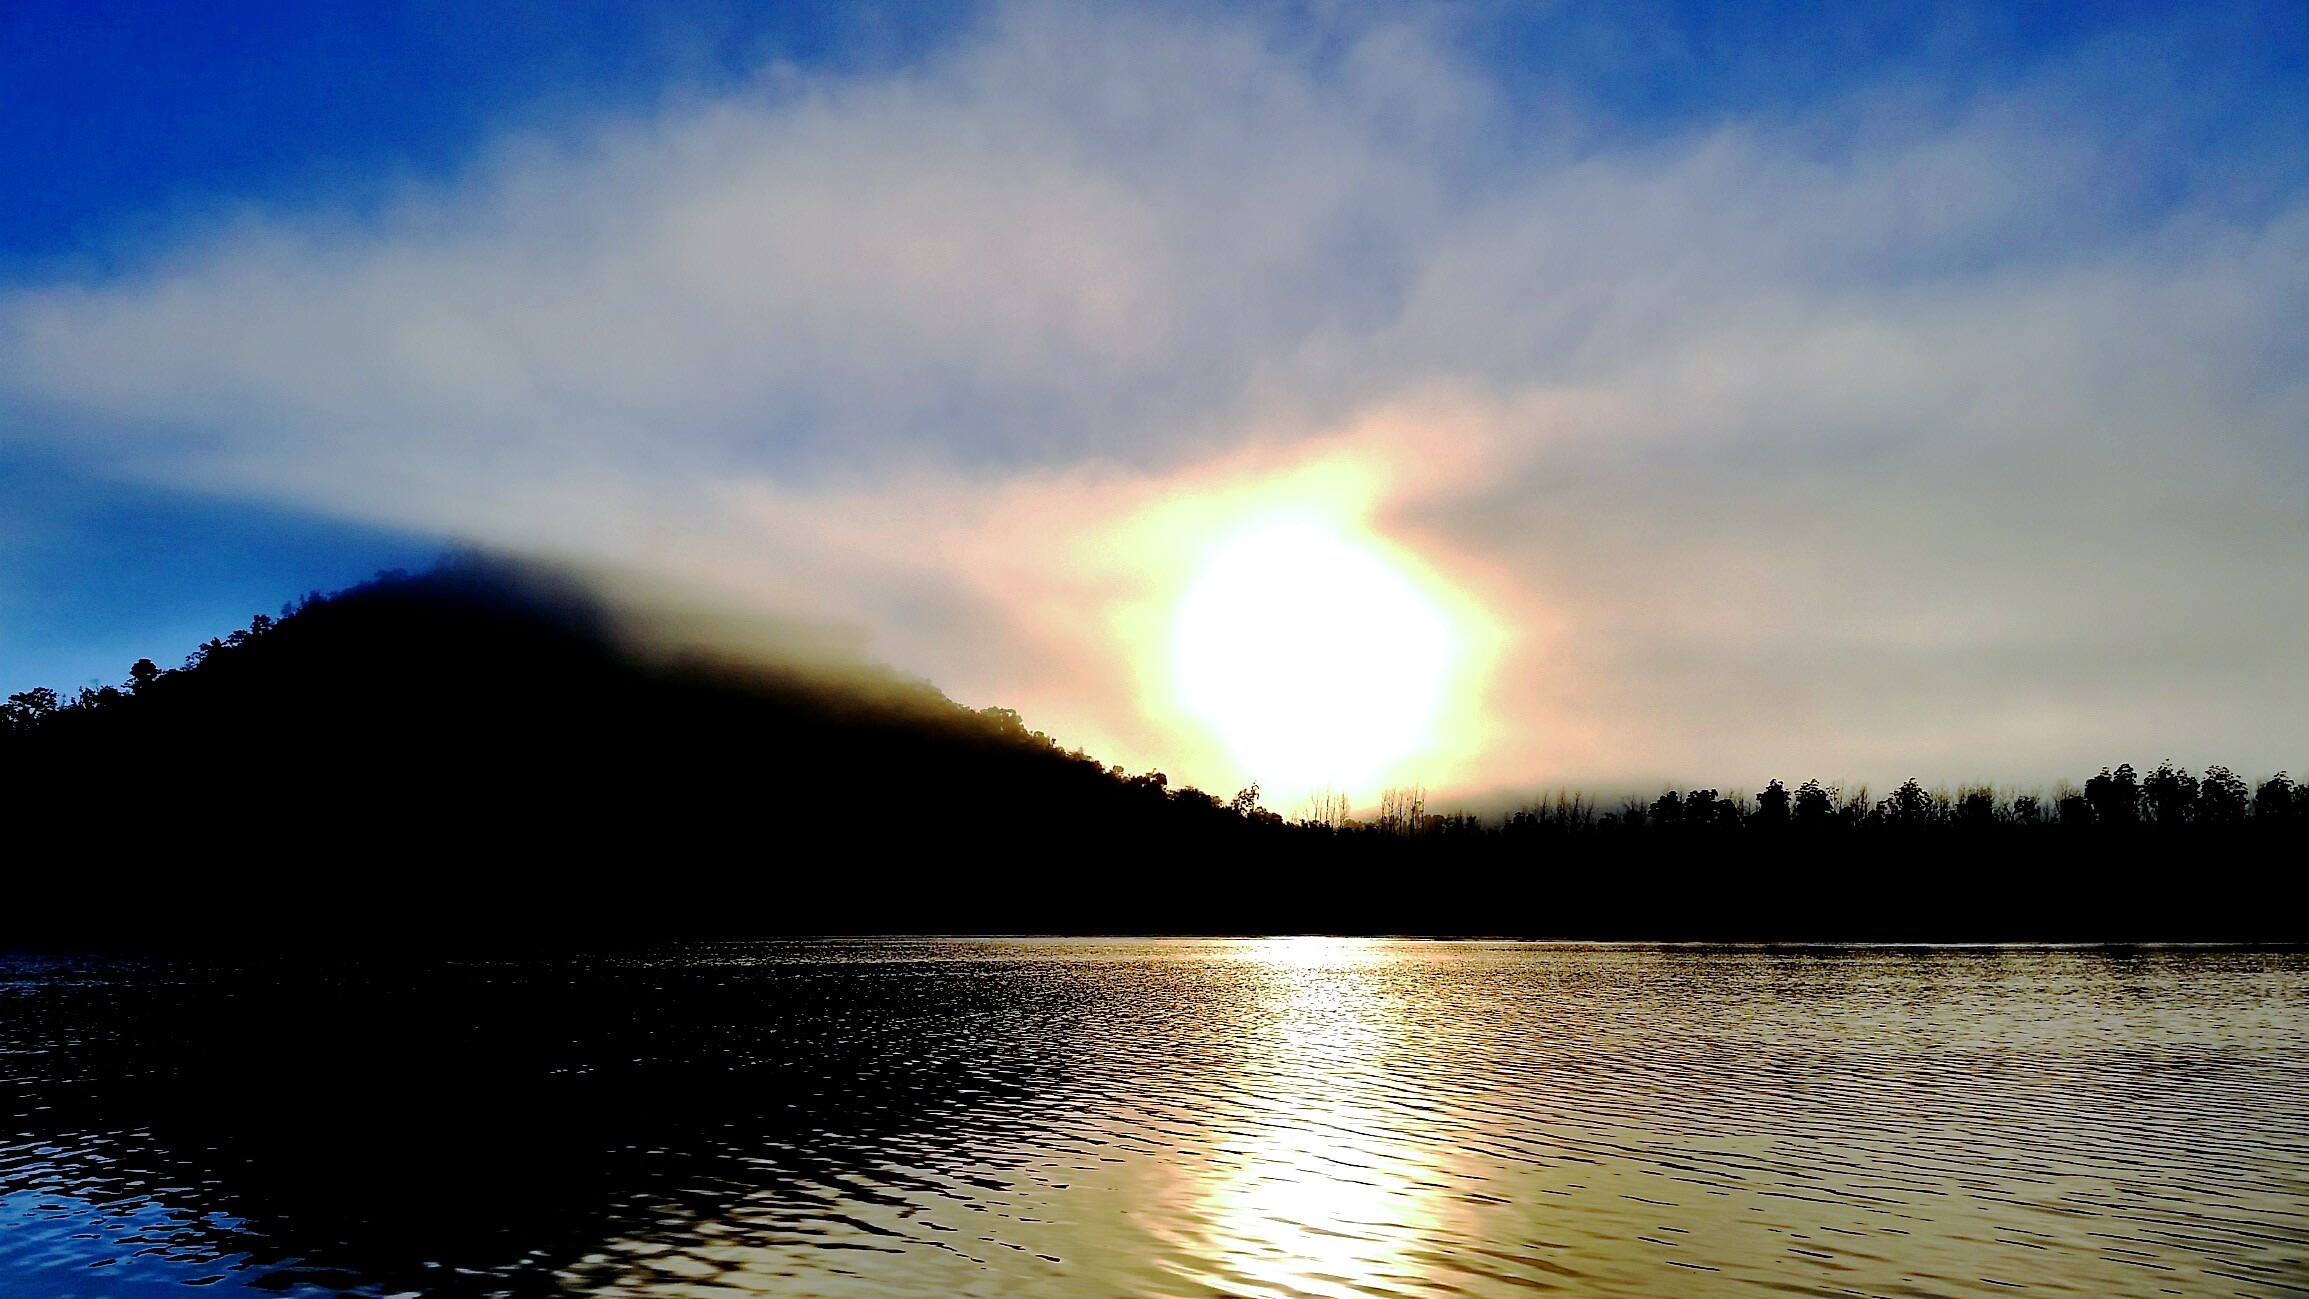
sea, nature, horizon, cloud, sky, sun, sunrise, sunset, sunlight, morning, wave, lake, dawn, atmosphere, river, dusk, evening, reflection, loch, afterglow, meteorological phenomenon, atmospheric phenomenon